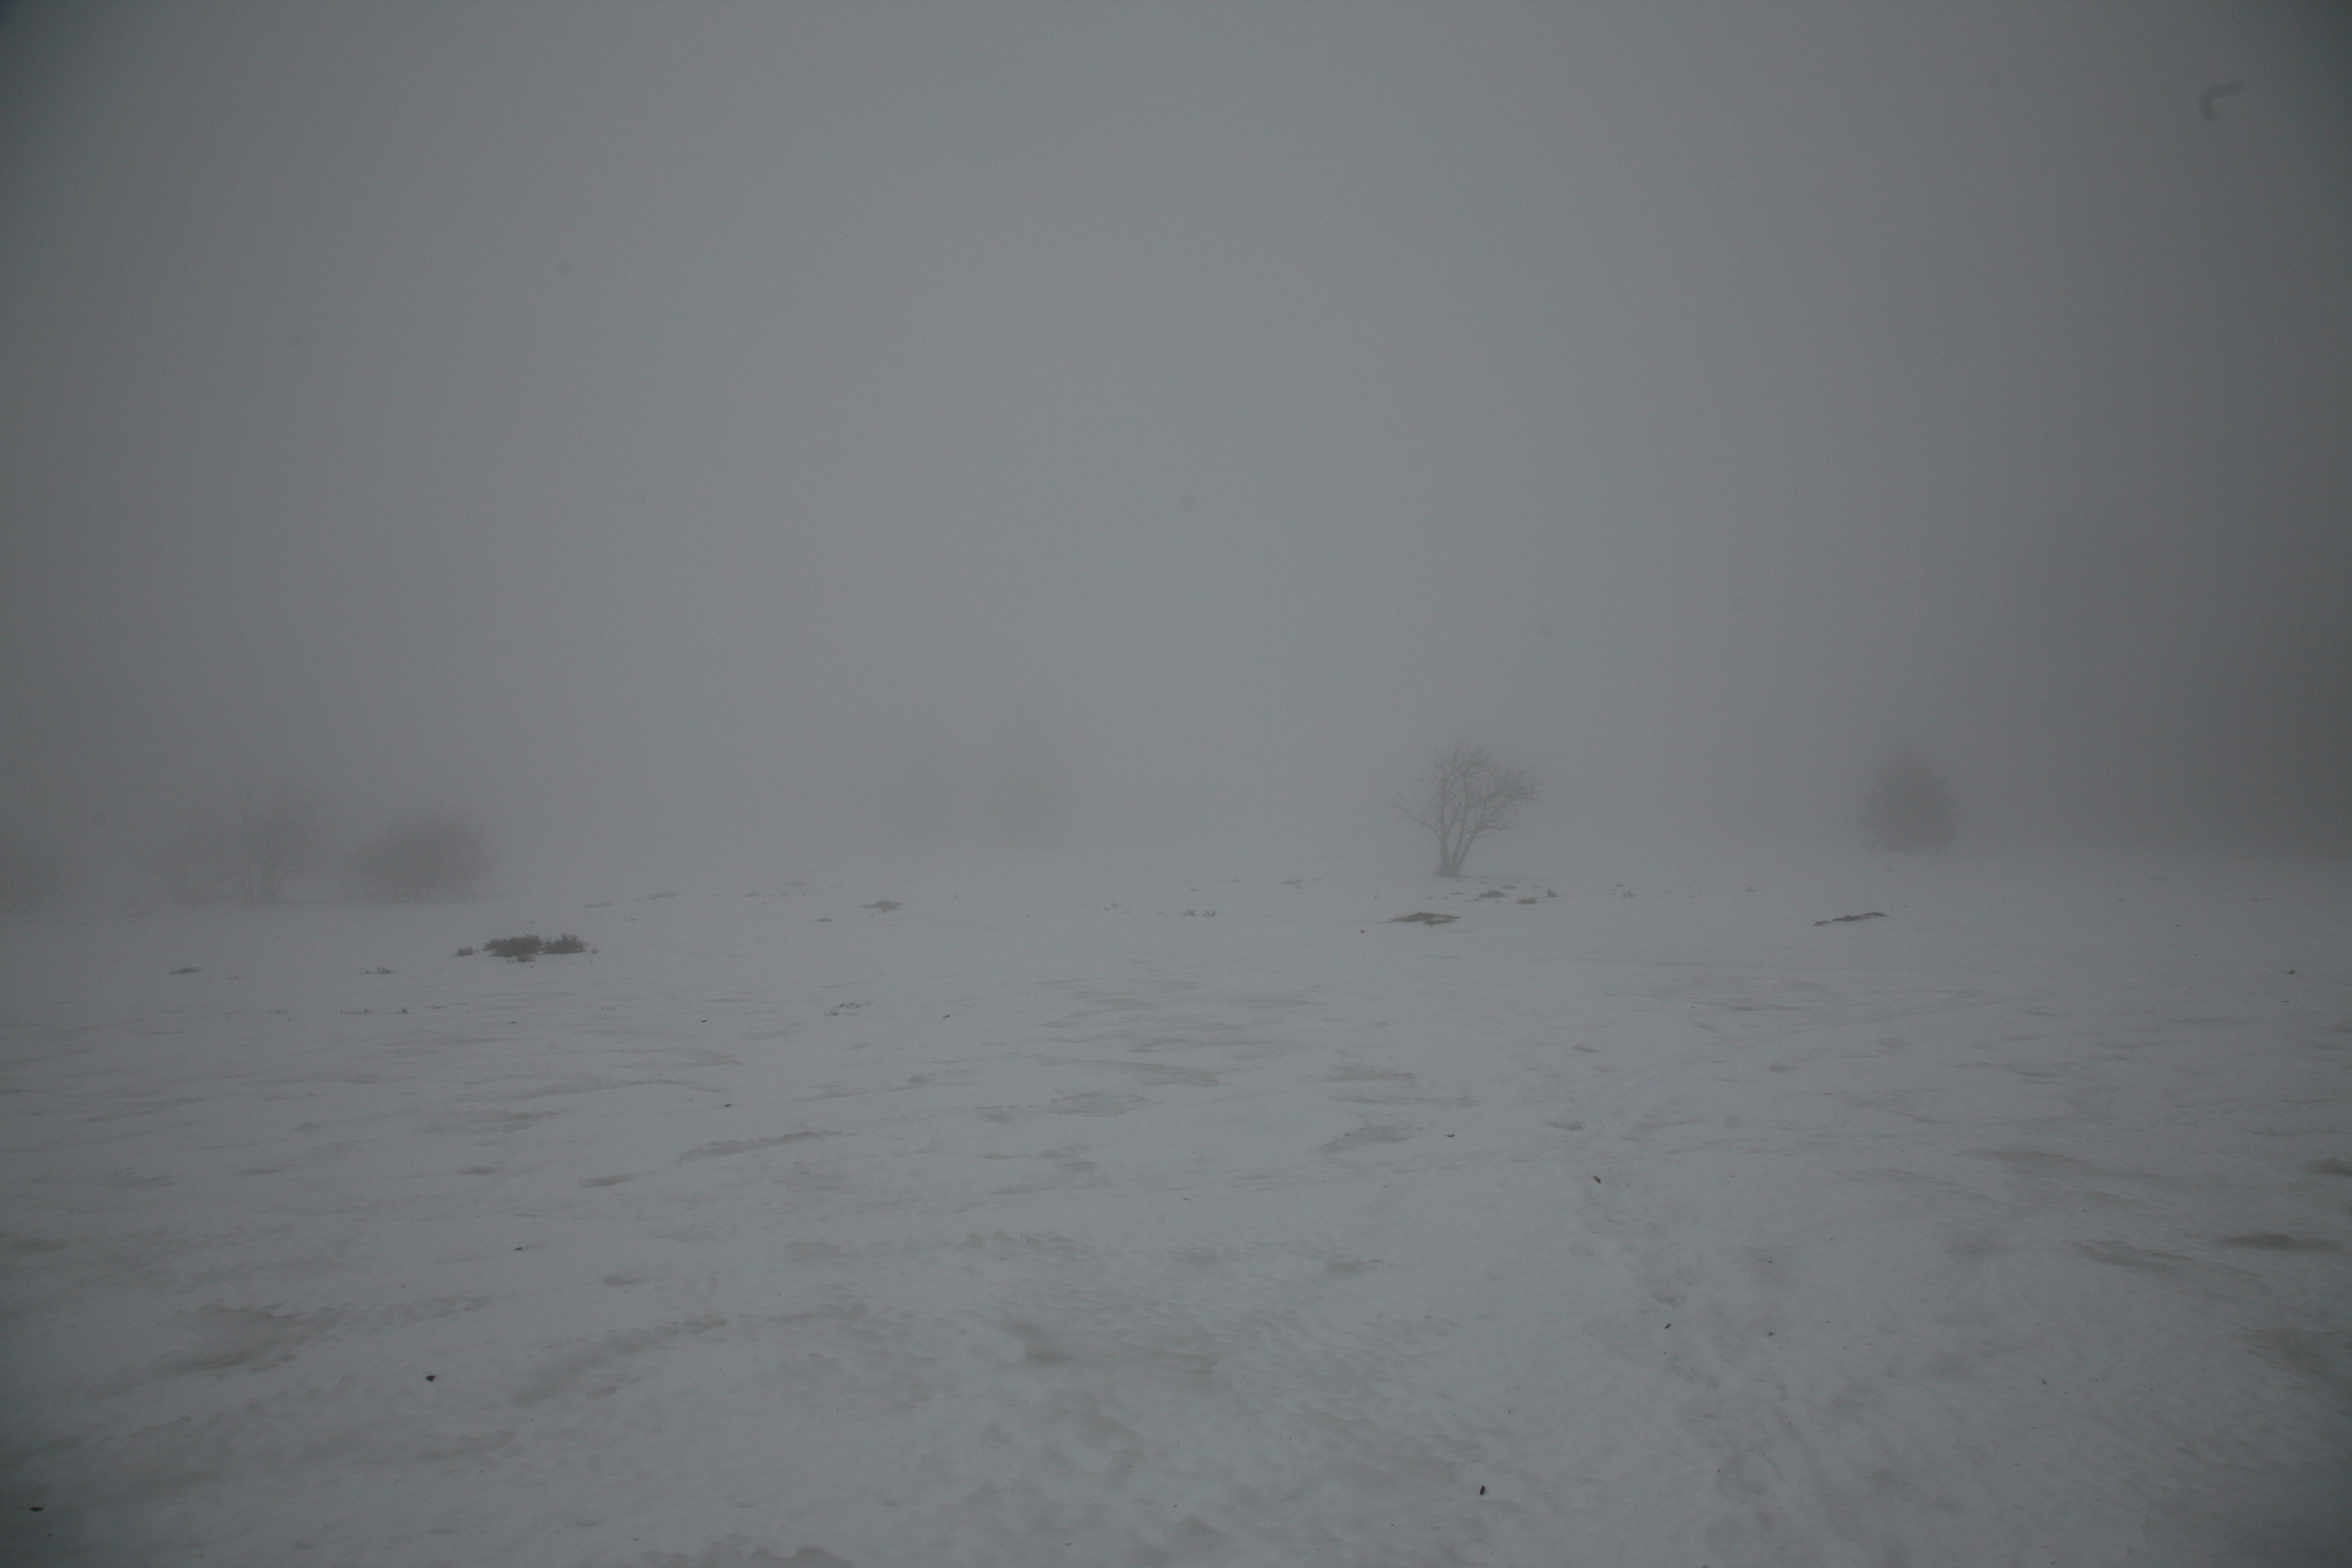
snow, winter, fog, mist, atmosphere, weather, hiver, neige, arbre, blizzard, freezing, brouillard, alsace, champdufeu, atmospheric phenomenon, winter storm